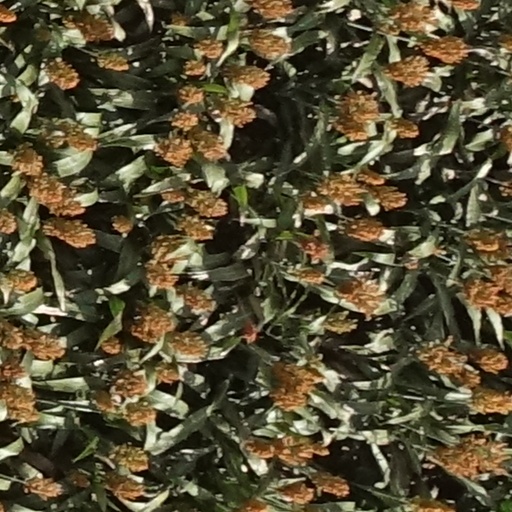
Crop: sorghum